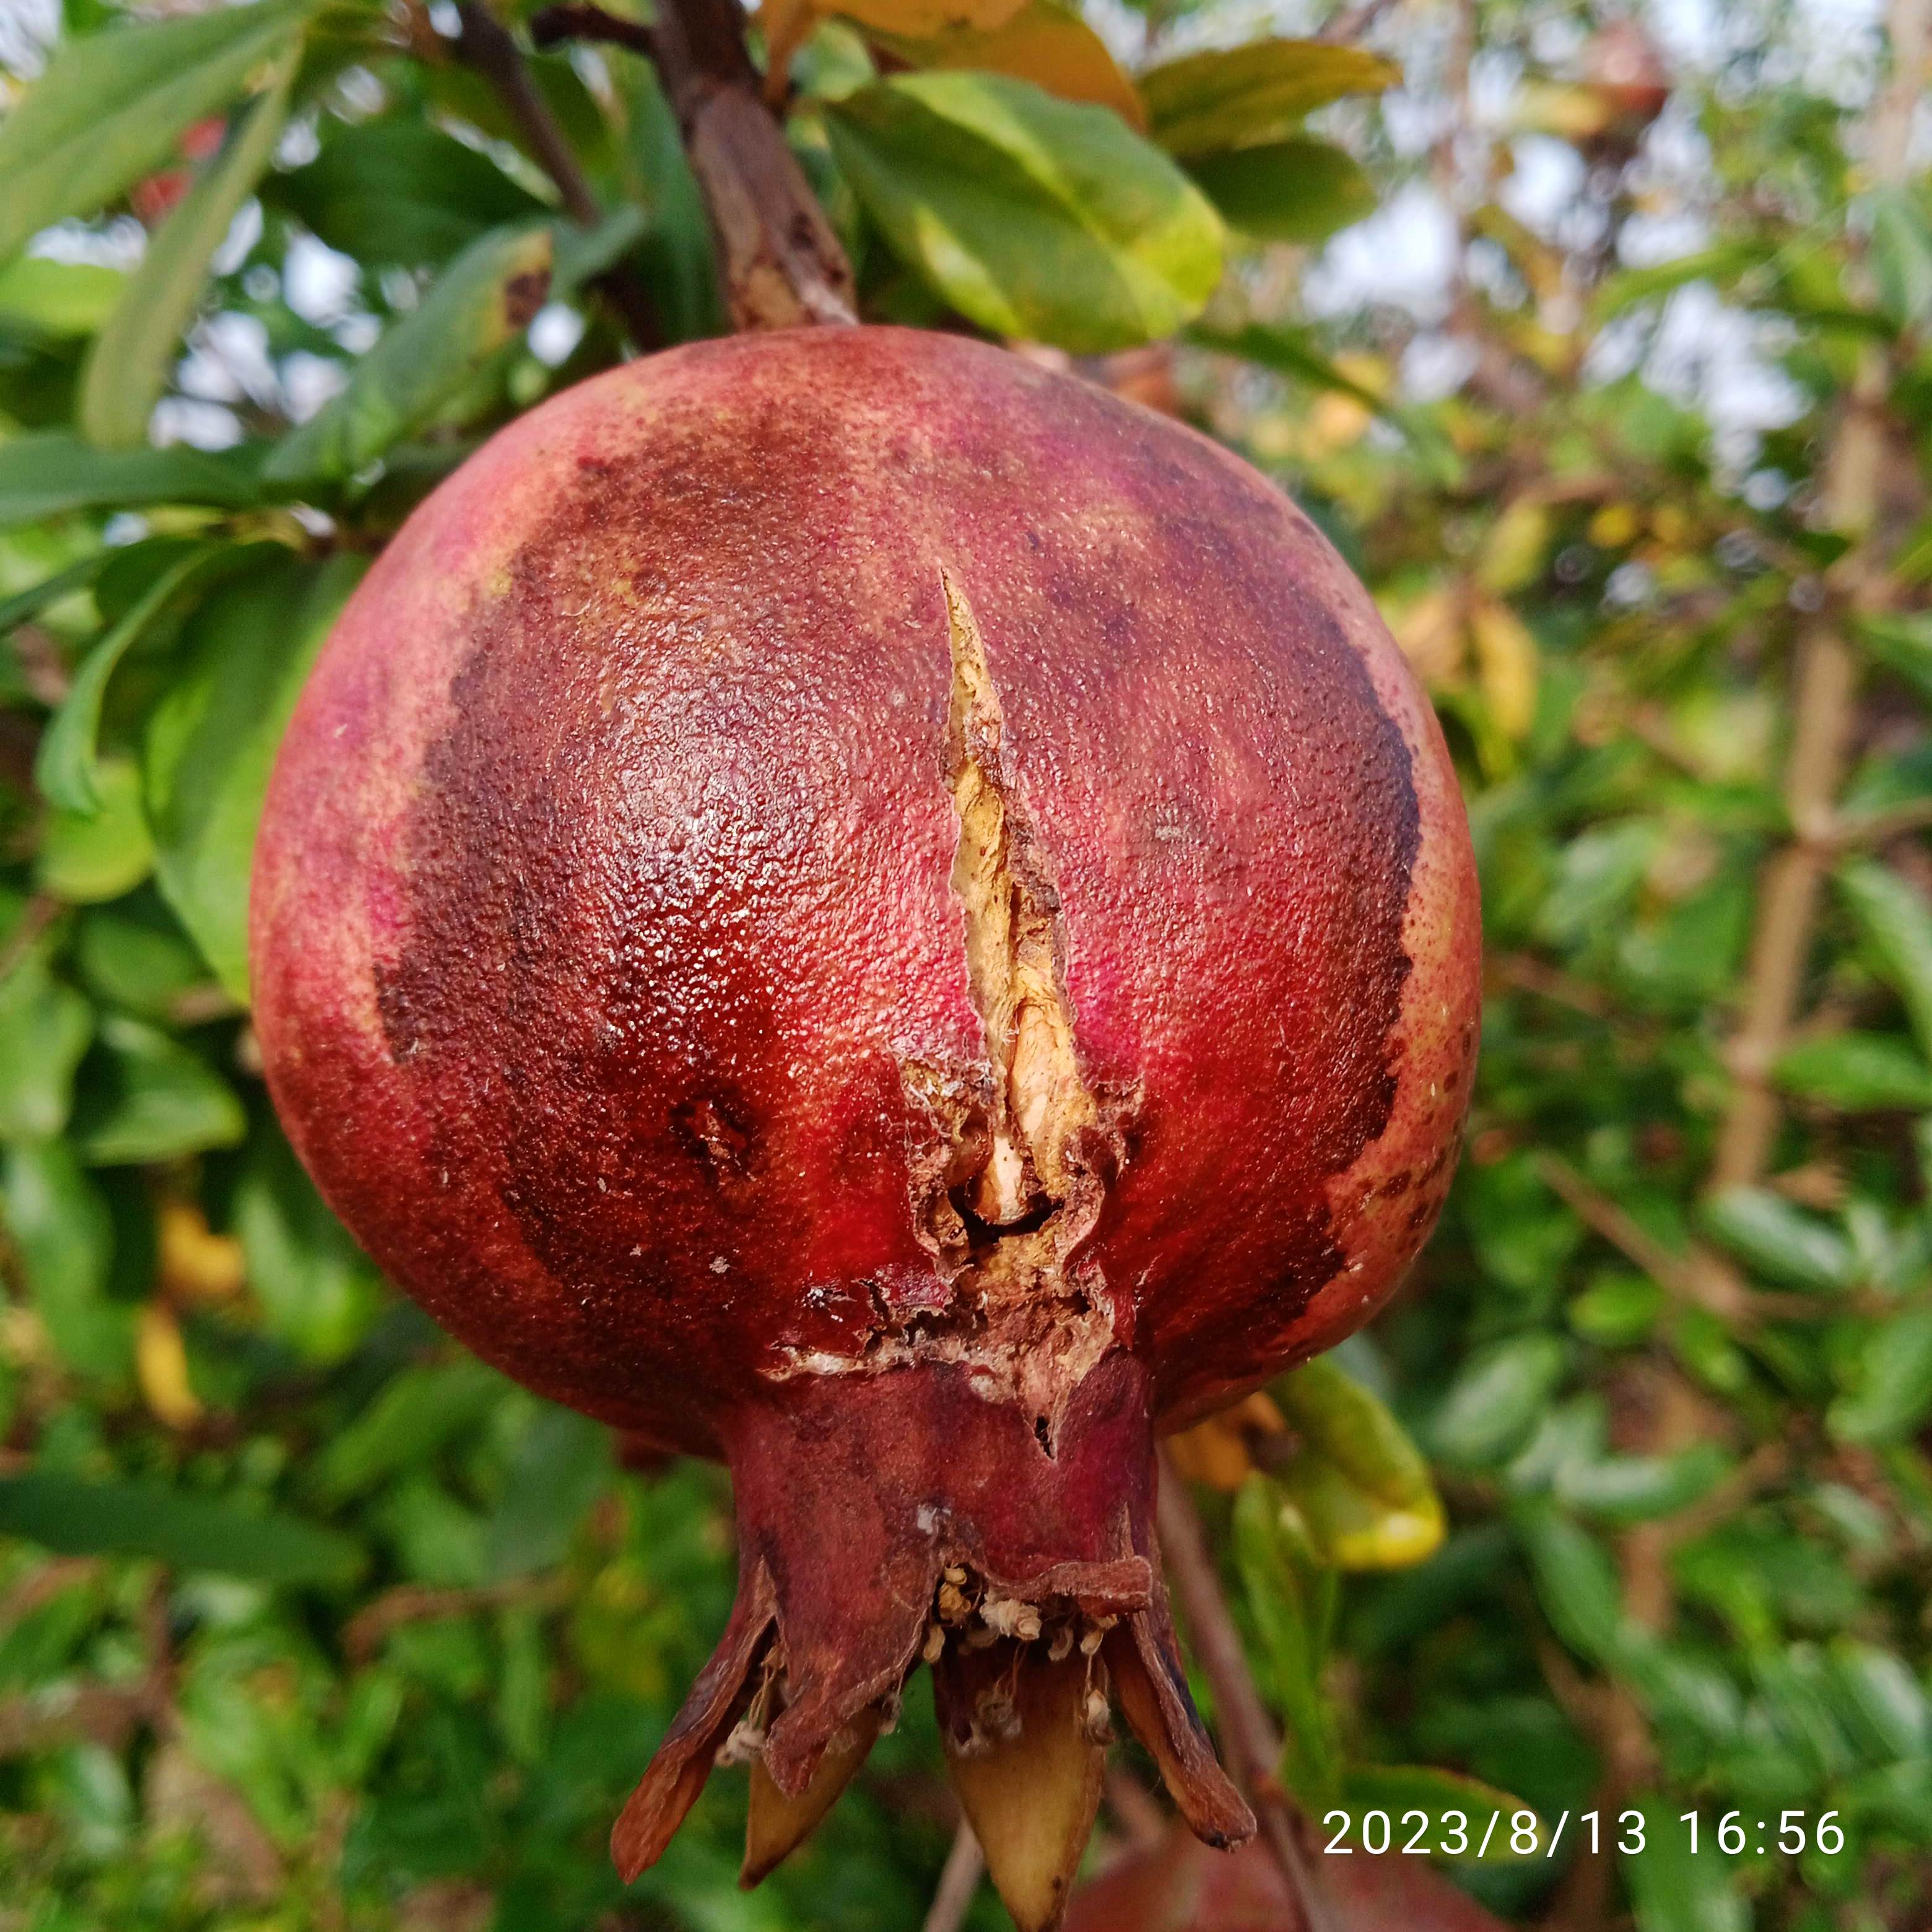
Label: Bacterial_Blight